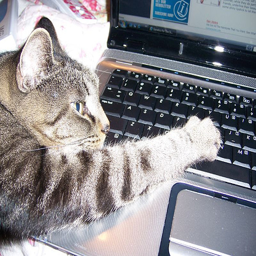
A cat that is on top of a computer.
A cat lies on a laptop and paws the keyboard
A cat puts its paw on the keyboard of the laptop.
A cat reaching his paw out to the keyboard of a laptop computer.
A curious kitty wants to know where the clicking noise comes from.